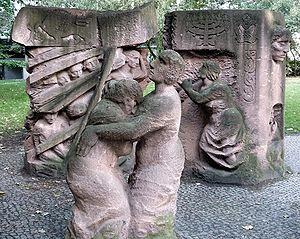
La Rosenstraße est le nom d'une rue de Berlin, qui vit à partir du 27 février 1943 jusqu'au 6 mars 1943 une importante manifestation d'épouses allemandes à la suite de l'arrestation de leurs maris et enfants de croyance juive. La manifestation conduisit à la libération des maris et enfants arrêtés.
Ingeborg Hunzinger est une sculptrice allemande.